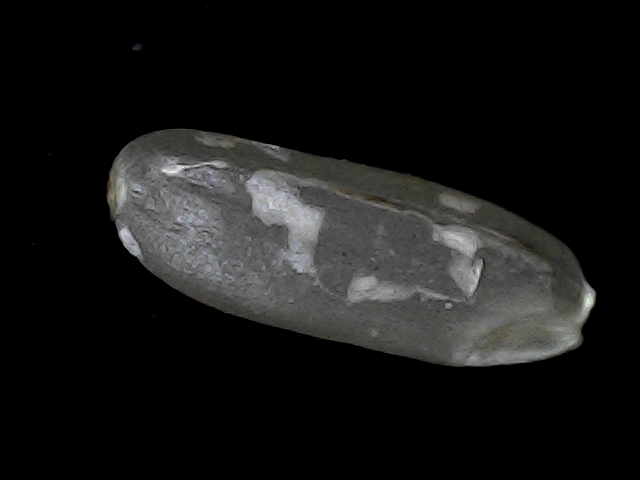
Rice variety: BD30